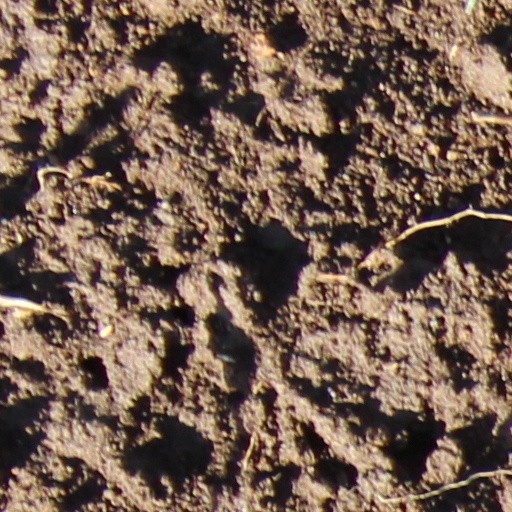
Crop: wheat